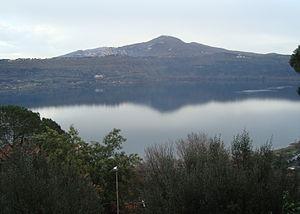
Les monts Albains sont un ensemble de collines du Latium au pied desquelles s’étendait Albe la Longue. Situés à 20 km au sud-est de Rome et à environ 24 km au nord d'Anzio, ils culminent à 956 m d'altitude.